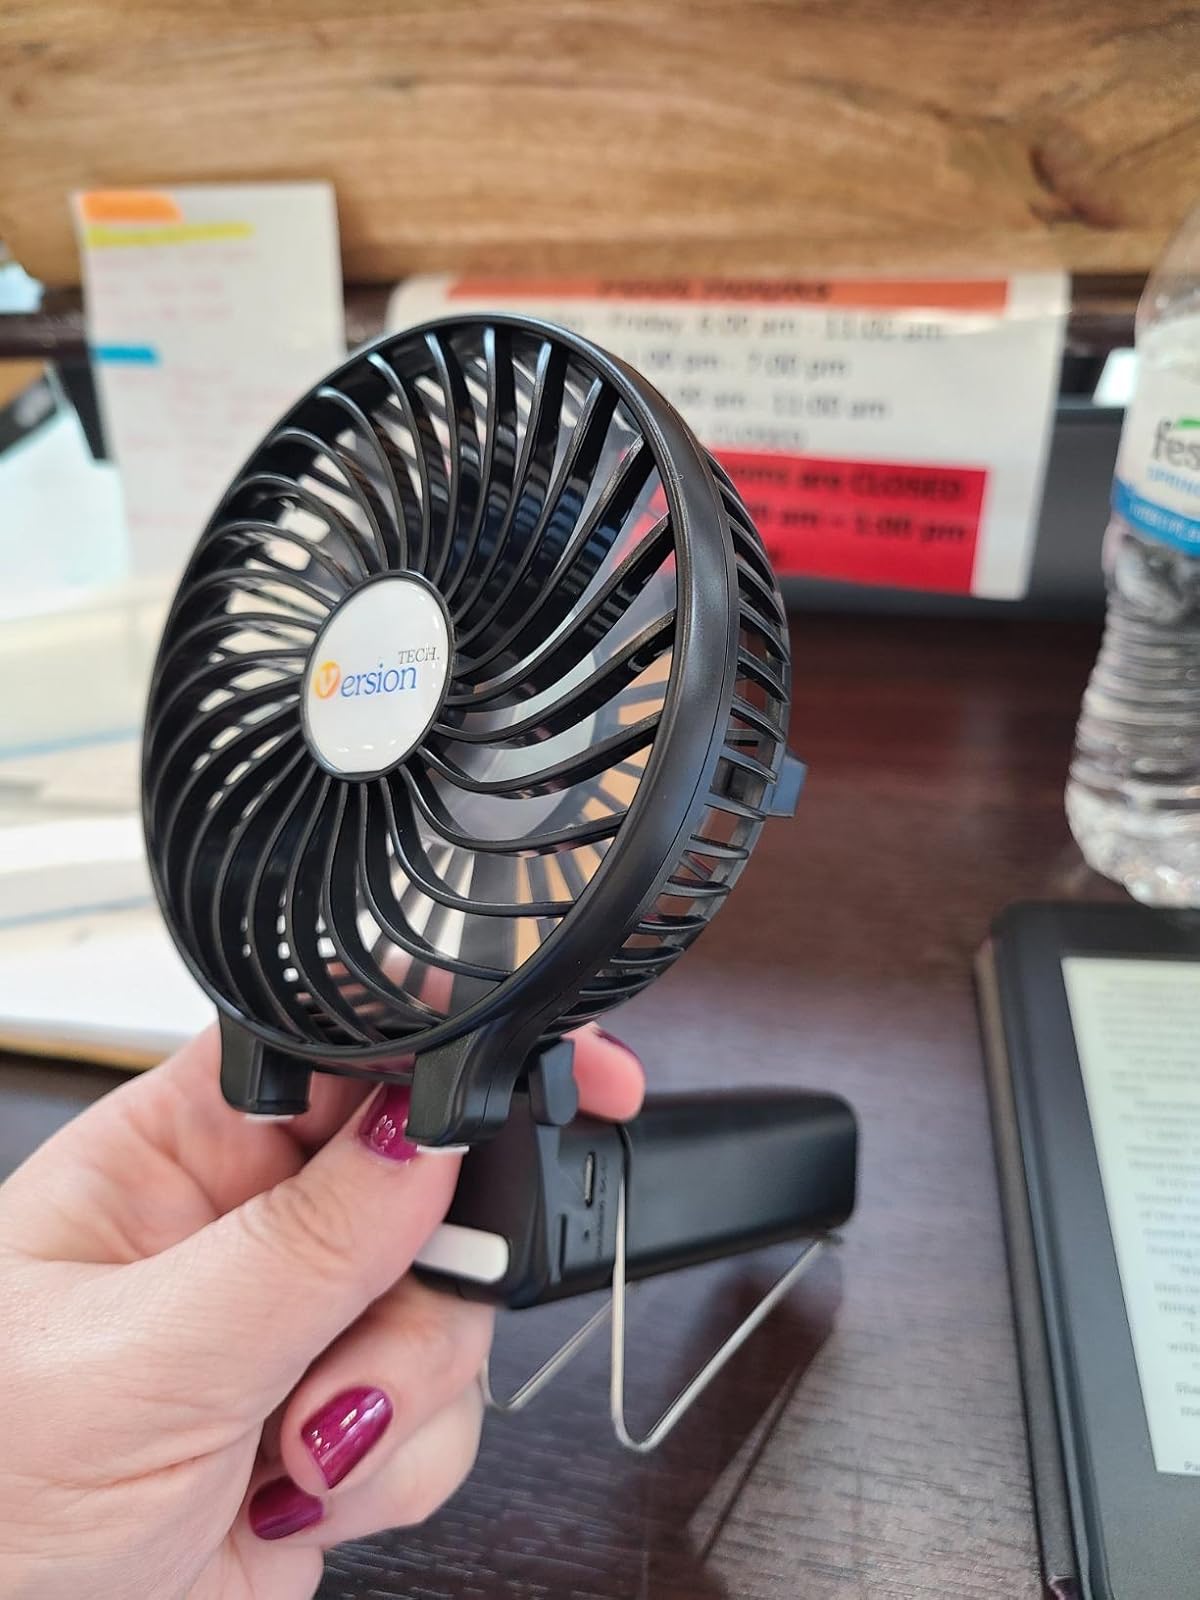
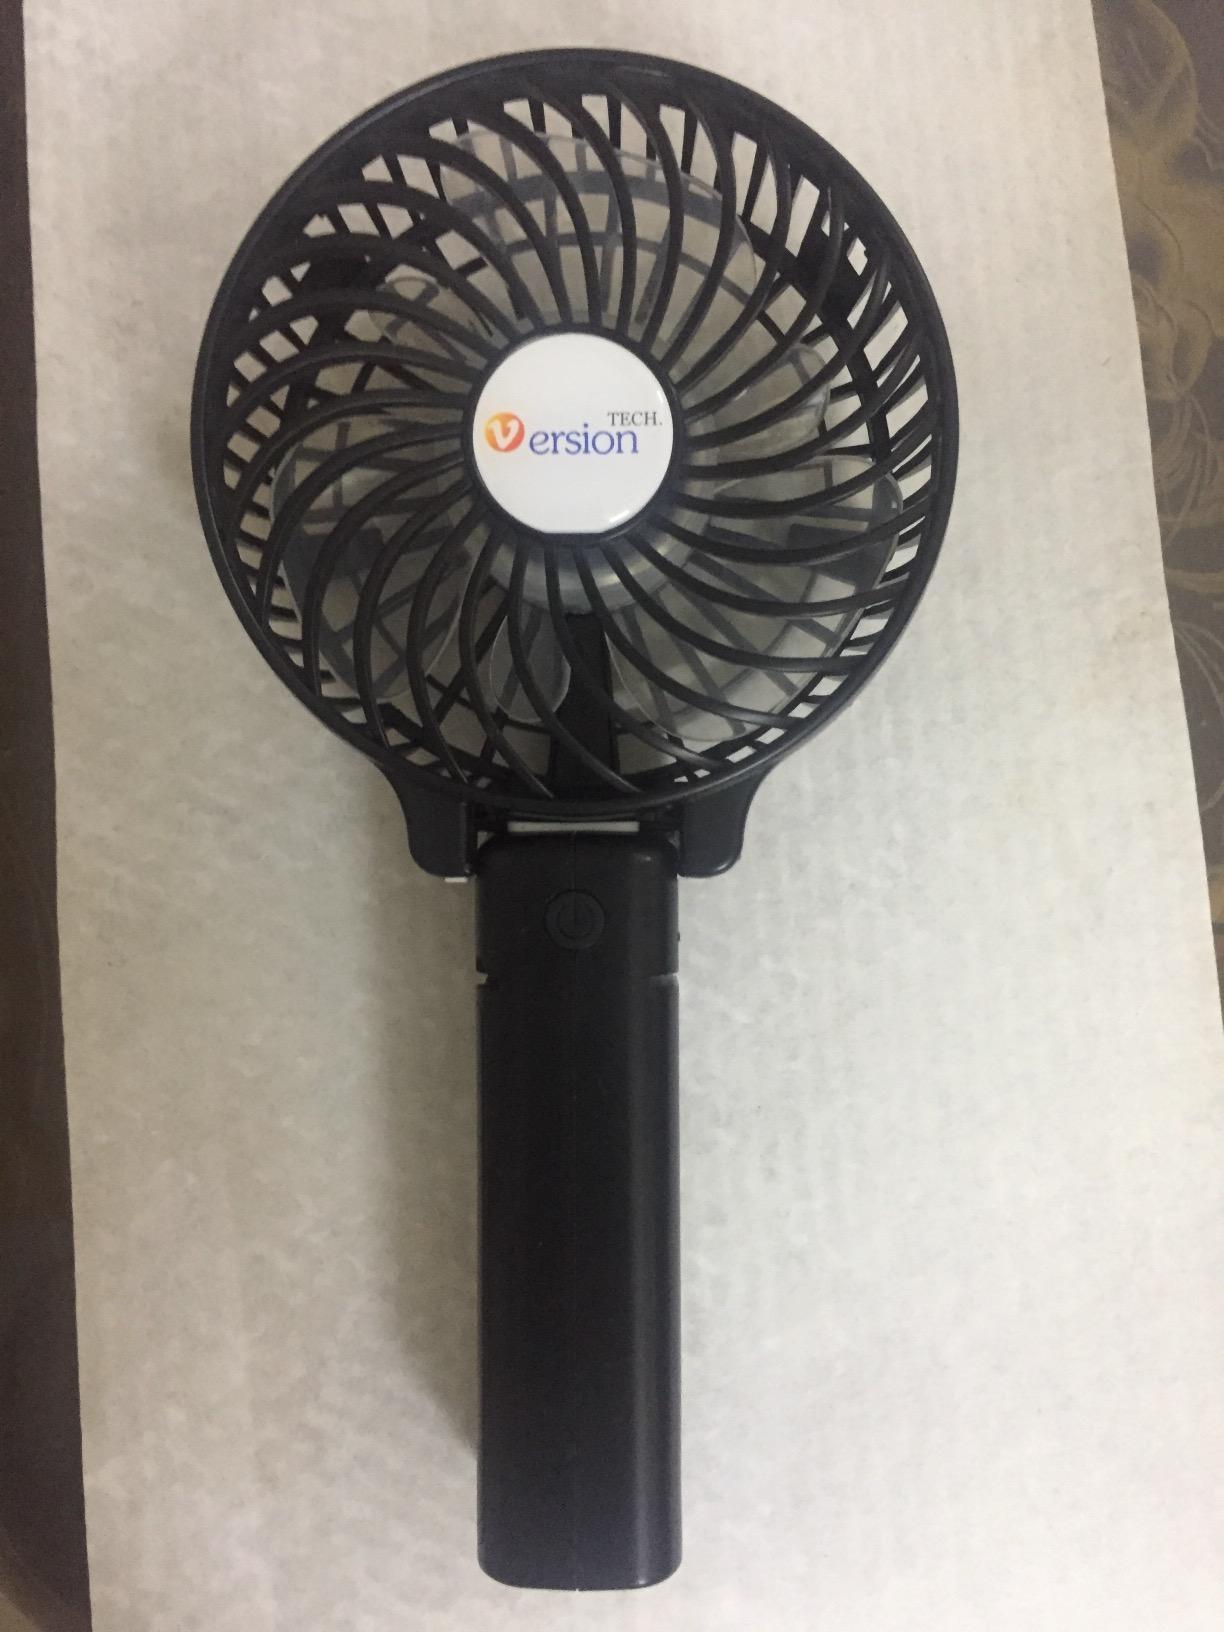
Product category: fan
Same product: yes